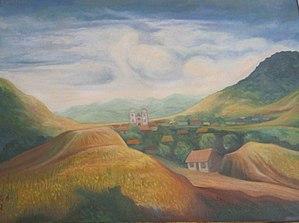
Tecalitlán est une ville et une municipalité de l'État de Jalisco au Mexique.